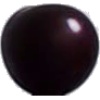
Label: Cherry Wax Black 1